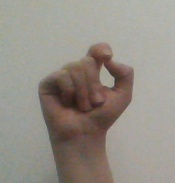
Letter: fa